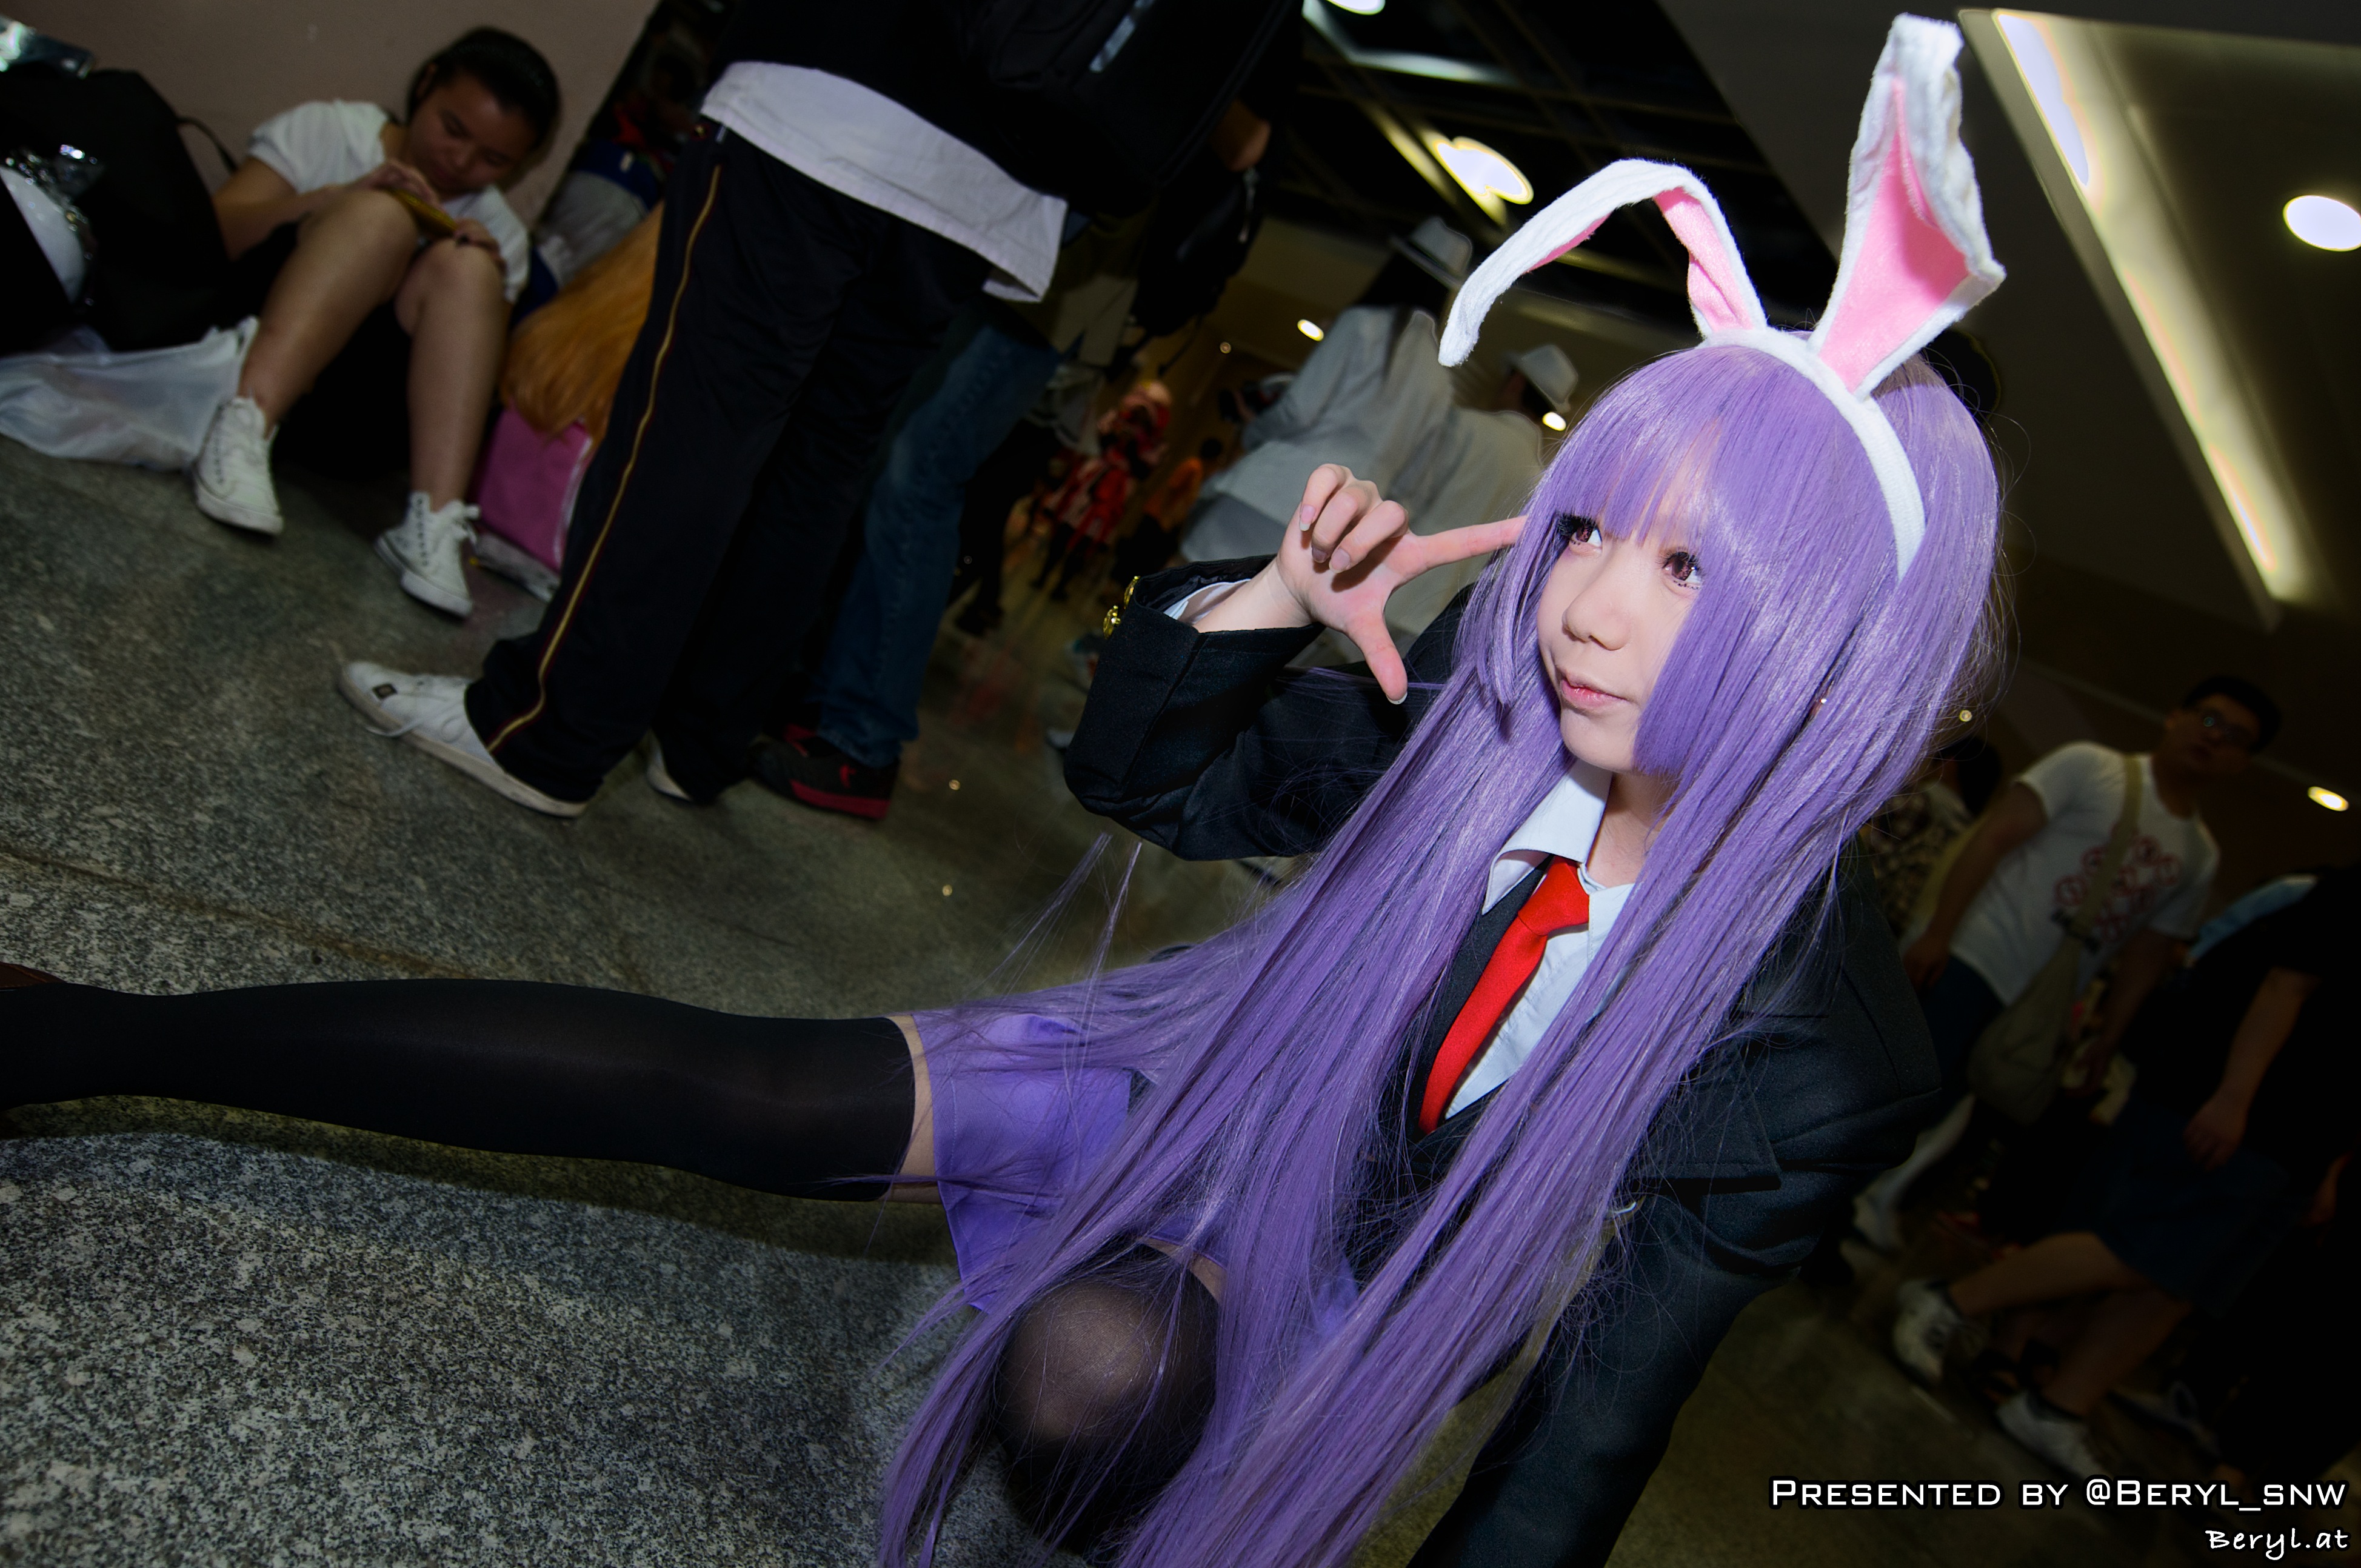
girl, game, cute, clothing, cosplay, girls, japanese, costume, games, anime, comic, comiccon, cos, con, convention